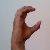
The image shows a hand gesture representing the letter 'C' in Indian Sign Language.